Independence Day (Grenada)

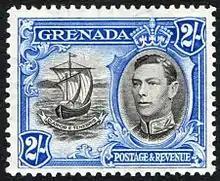
1943 two shilling stamp depicting then-ruler, King George VI.

Grenada was first colonized in the 1600s by the French, who established sugar plantations and brought slaves from Africa. In 1762, Britain took control of the island. This control lasted until Grenada achieved full independence from the UK in 1974.